Blessed (2004 film)

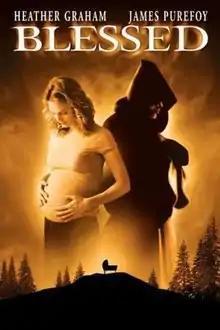

Blessed is a 2004 British-Romanian horror film directed by Simon Fellows and starring Heather Graham and James Purefoy. It marks the final film appearance of David Hemmings, and the film is dedicated to him.